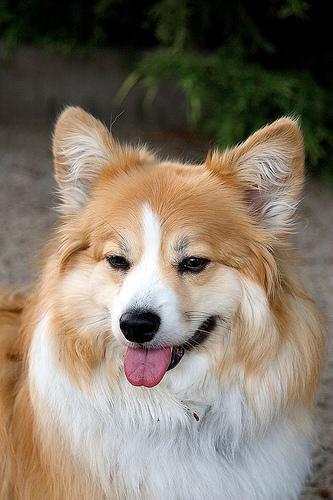
Pembroke